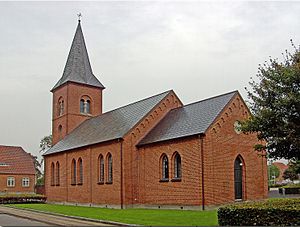
Ulfkær Kirke
Ulfkær Kirke
fra sydøst
Ulfkær Kirke ligger i Ulfborg i Ulfborg Sogn, Holstebro Kommune.